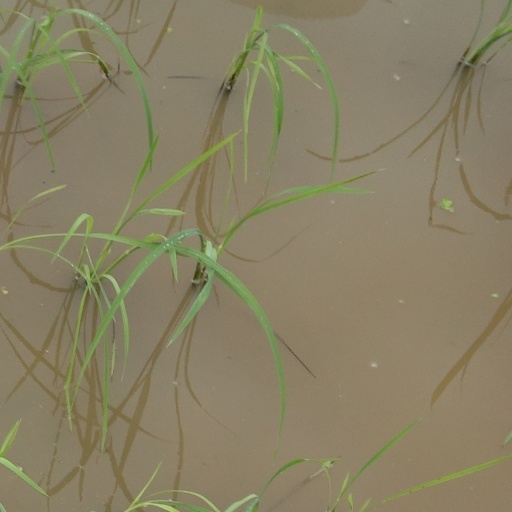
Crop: rice